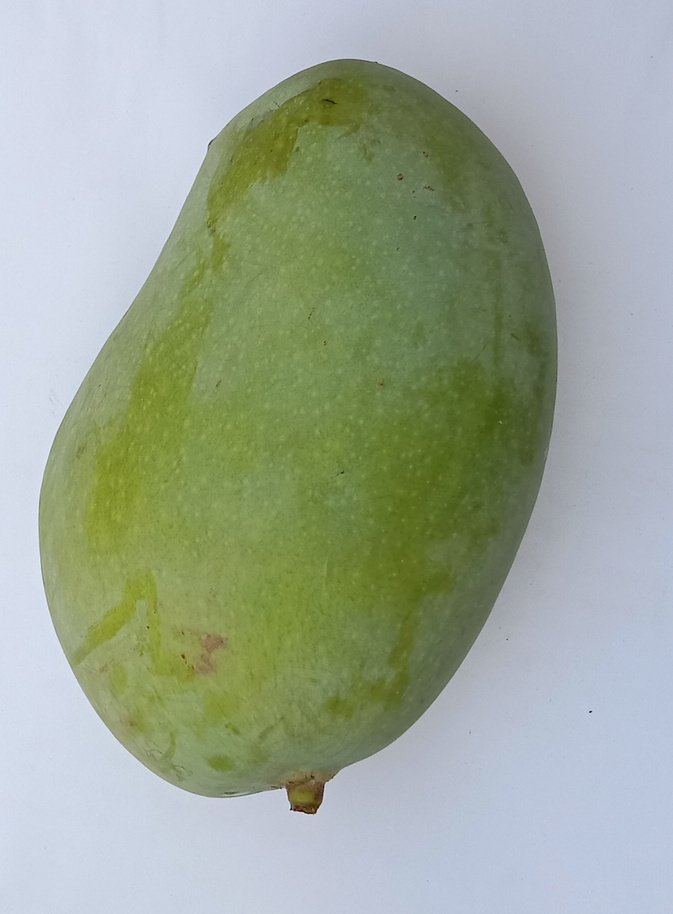
Mango variety: Fajri